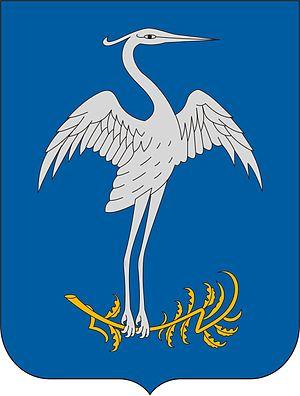
Mezőgyán est un village et une commune du comitat de Békés en Hongrie.